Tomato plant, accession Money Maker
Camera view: vertical (180 deg); turntable rotation: 210 degrees
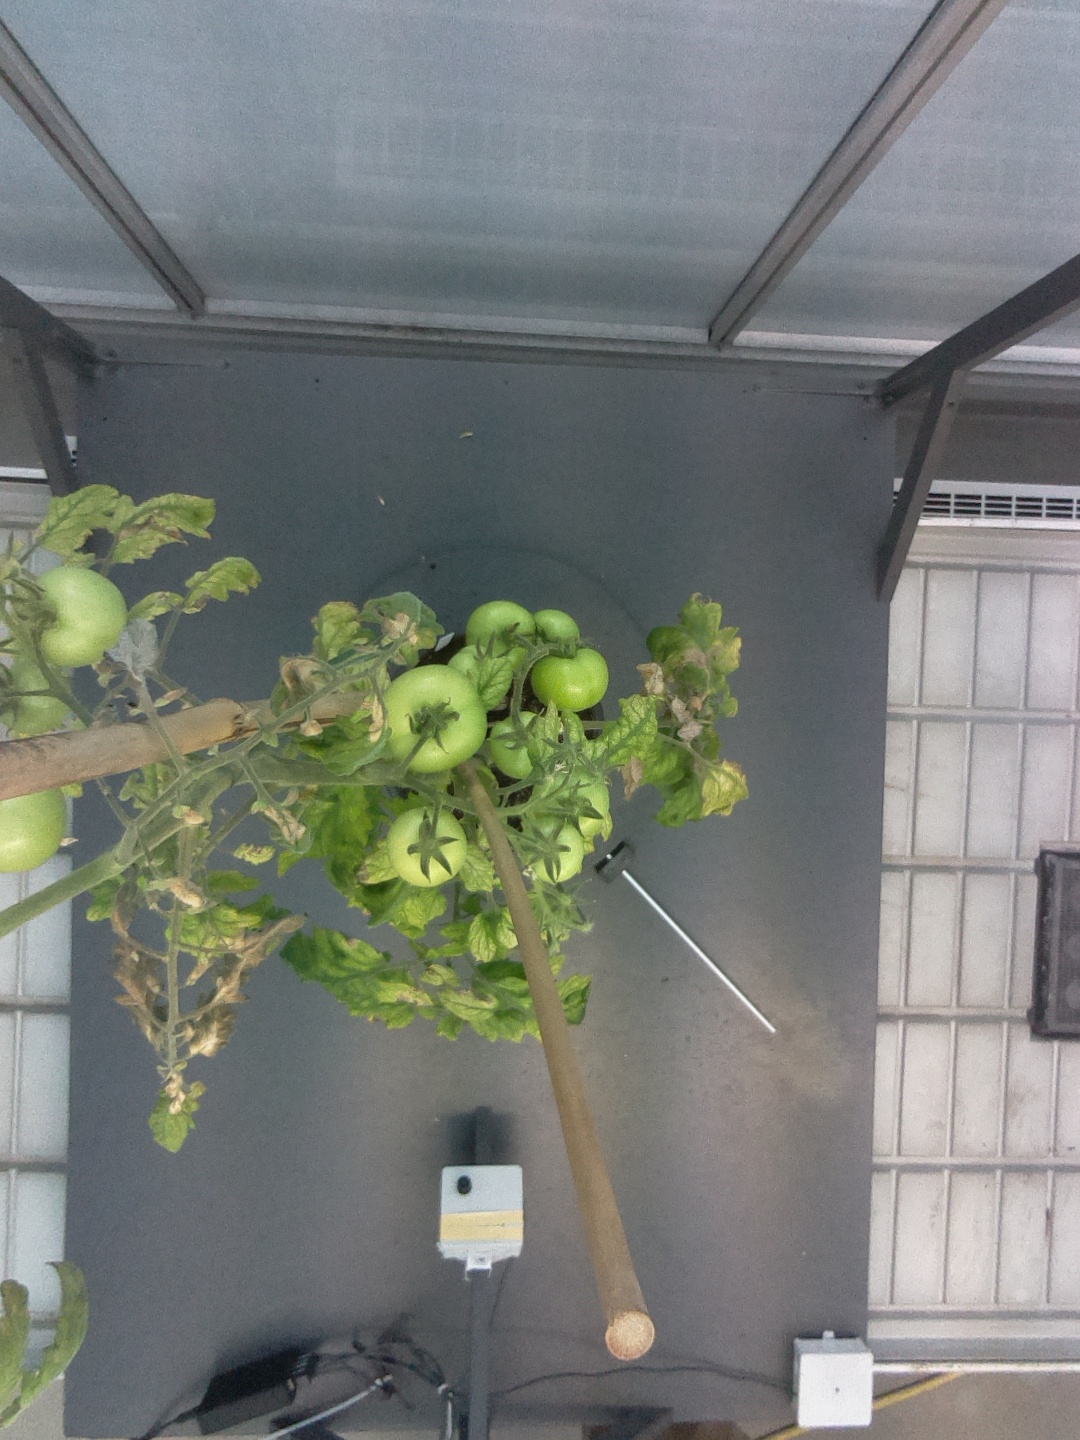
BBCH growth stage 79: 90% -100% of final fruit size